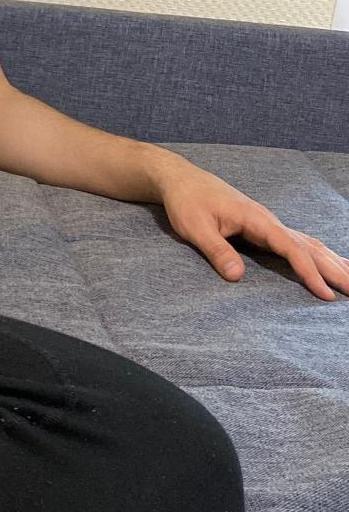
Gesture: no_gesture